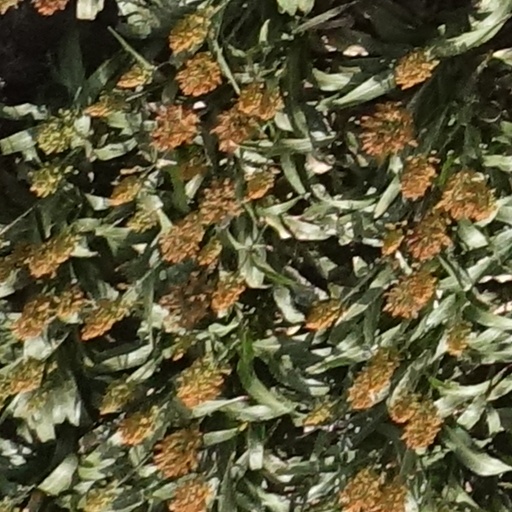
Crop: sorghum